Moyland Castle

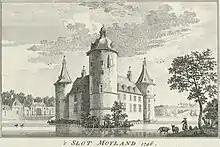

Until the second half of the 17th Century there followed frequent changes of ownership inheritance, which ended in 1662, when the Brandenburg Field Marshal Alexander von Spaen purchased the fief.